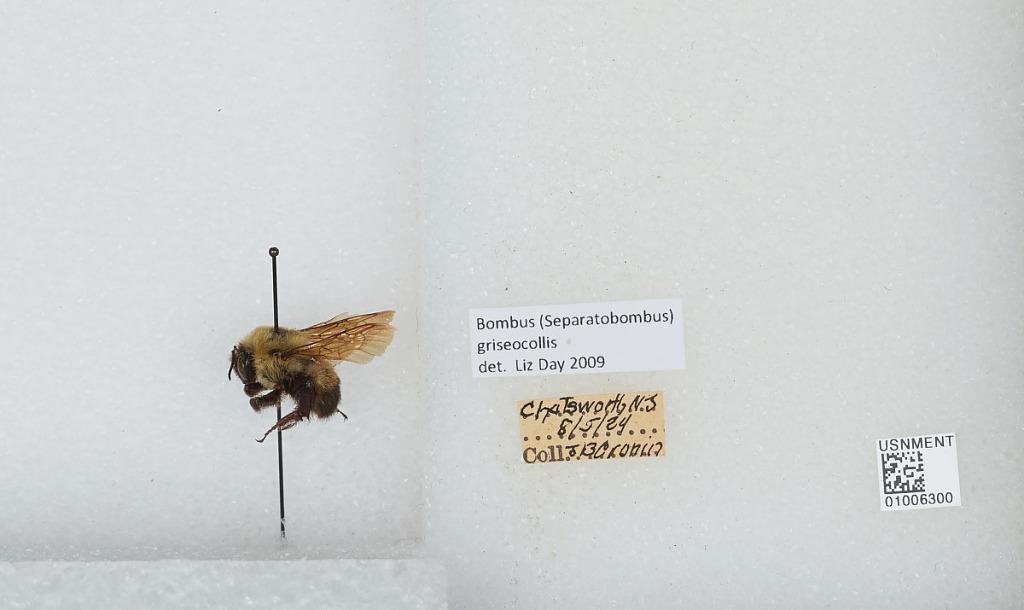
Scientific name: Bombus (Separatobombus) griseocollis (De Geer)
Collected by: J. Cronin
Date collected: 1924-8-5
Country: United States
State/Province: New Jersey
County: Burlington
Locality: Chatsworth
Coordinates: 39.8175, -74.535
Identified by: Day, Liz